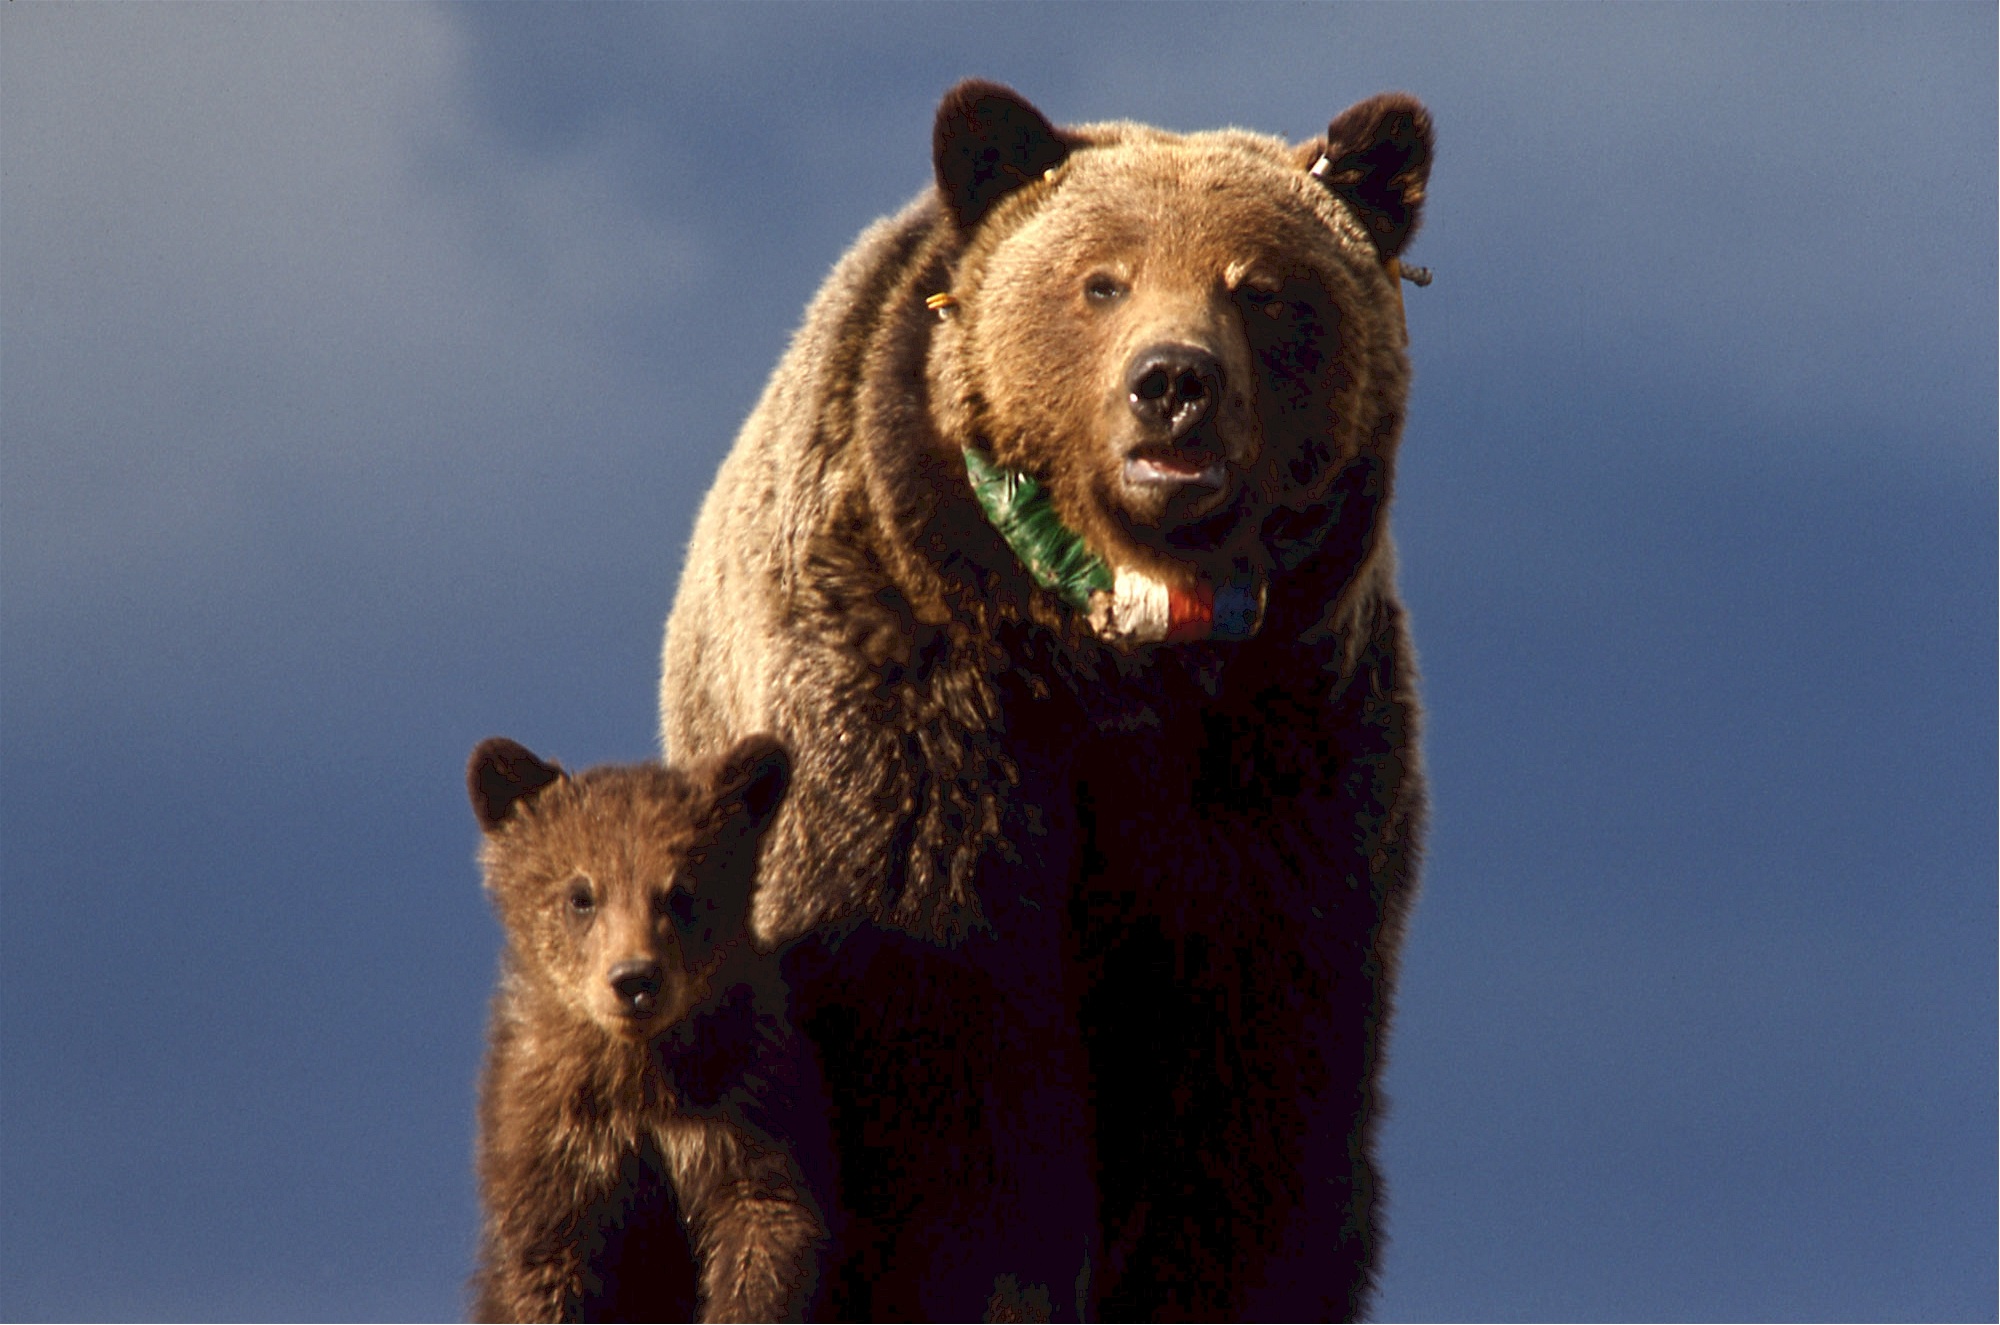
grass, wilderness, animal, bear, wildlife, wild, fur, mammal, child, predator, baby, fauna, brown bear, yellowstone, mother, vertebrate, large, cub, powerful, grizzly bear, hibernate